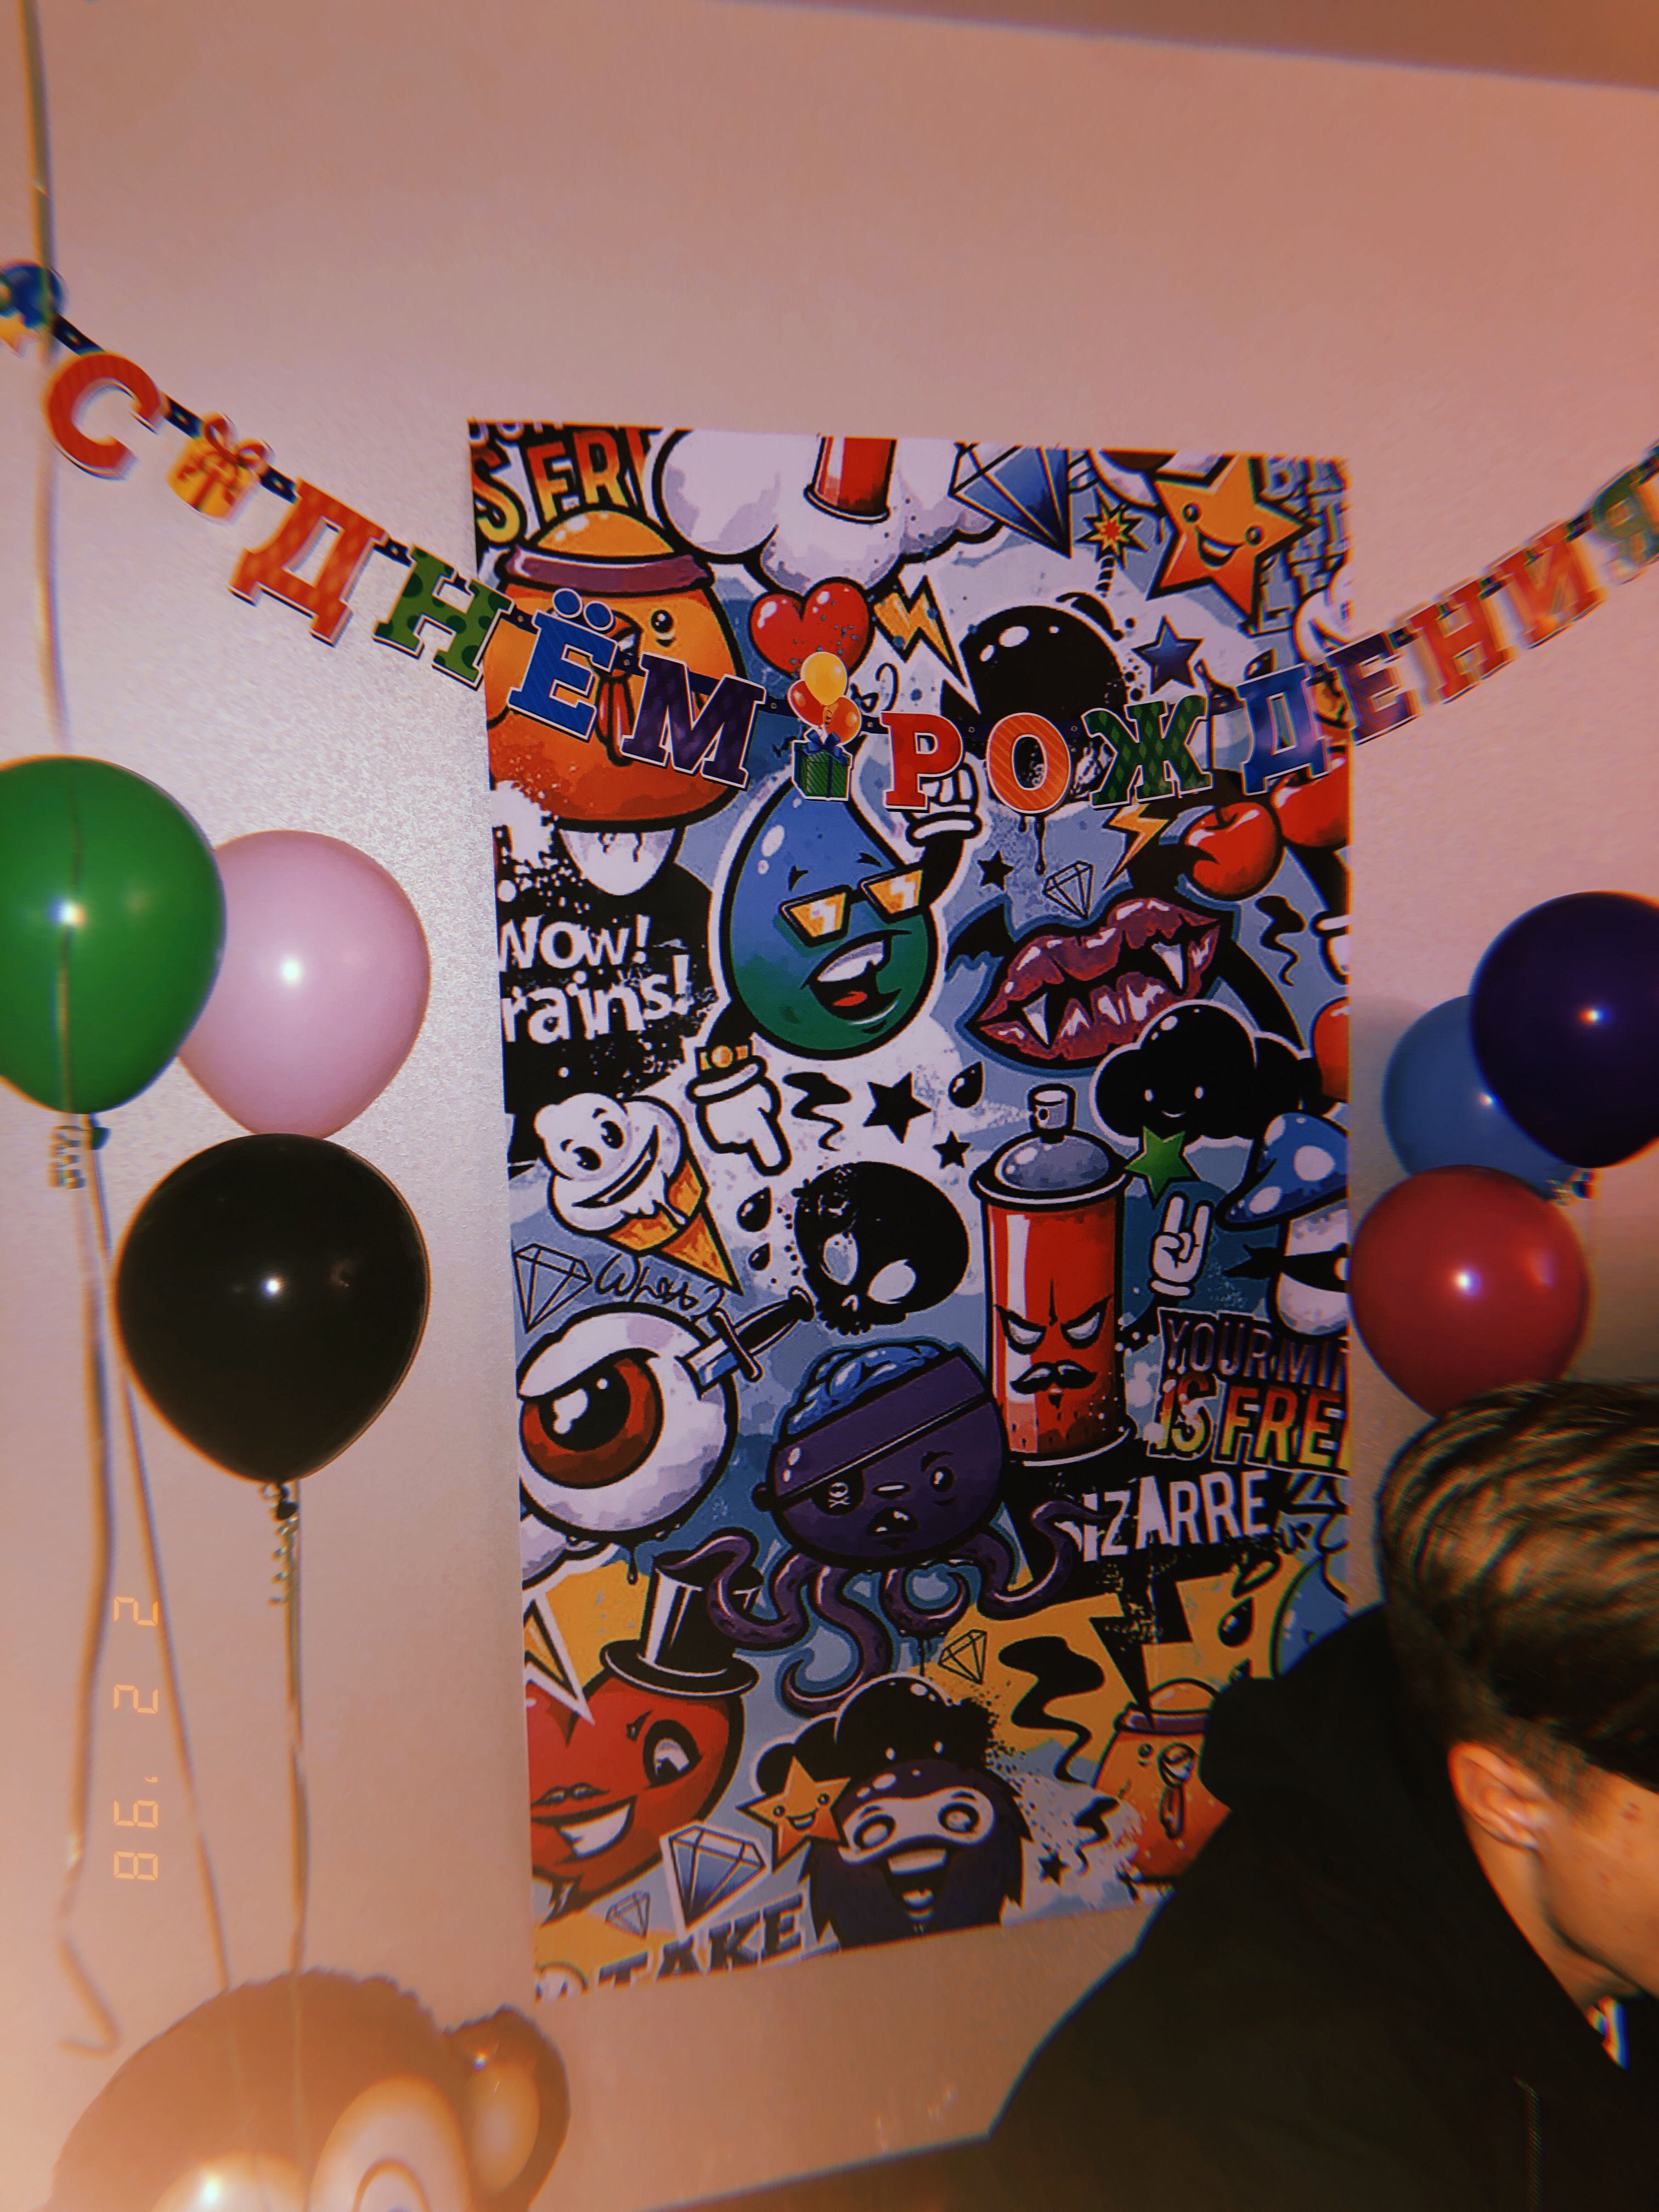
art, balloon, party supply